Newman Day

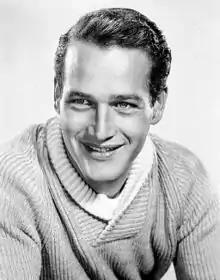
Newman called the tradition "cruel" and "abhorrent."

References were made to Newman Day in "The Bates Student" in the late 1970s, describing a day during which students participated in food fights in the dining hall. However, the activity was renamed "Newman Day" following a fictitious mandate attributed to Newman. In a speech to college students that was profiled by a magazine, Newman stated:24 hours in a day, 24 beers in a case. Coincidence? I think not.The tradition was officially debuted on the campus of Bates College in Lewiston, Maine, during the January 1976 Winter Carnival by students participating in the day's events. Newman Day begins at 12:00 am and concludes at 11:59 pm. The traditional and original rules stipulate that one beer must be consumed every hour, within the hour, during this time period. During this time, the participant is not allowed to sleep and is not allowed to "boot" (throw up), or else the amount of beer consumed is "reset" to zero and they must begin the challenge again (i.e., if someone were to throw up at 11:50 pm, should they choose to complete the activity, they would have to consume 24 beers in nine minutes or 540 seconds). The participant must continue with his or her daily activities (i.e., going to classes, sports practices, theatre performances, etc.), assuming a normal outer appearance.